Downey (surname)

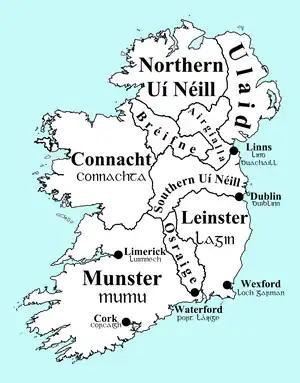
Map of Gaelic Ireland showing its territory of the Ulaidh or Ulidia (kingdom) circa 900 A.D.

Downey is an Irish surname that means in English “belonging to a fort”. The name is found from ancient times in areas of Ireland's modern County Galway, southwest Cork, Kerry, Limerick, Ulster and Leinster and is believed to be the surname of three distinct families. In Ulster, Downey (I. Ó Duibheanaigh) were the chiefs of the Ulaid petty-kingdom of Cinel Amhalgaidh, now known in the Anglicised form as Clanawley in County Down.